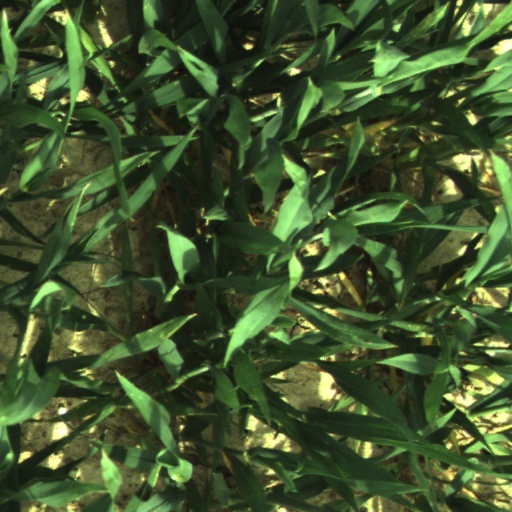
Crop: wheat